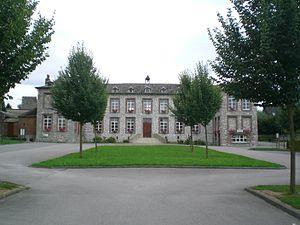
mairie de Ferrière-la-Petite nord france
Ferrière-la-Petite est une commune française située dans le département du Nord, en région Hauts-de-France.
Cet article recense de manière non exhaustive les châteaux, maisons fortes, mottes castrales, situés dans le département français du Nord. Il est fait état des inscriptions et classements au titre des monuments historiques.